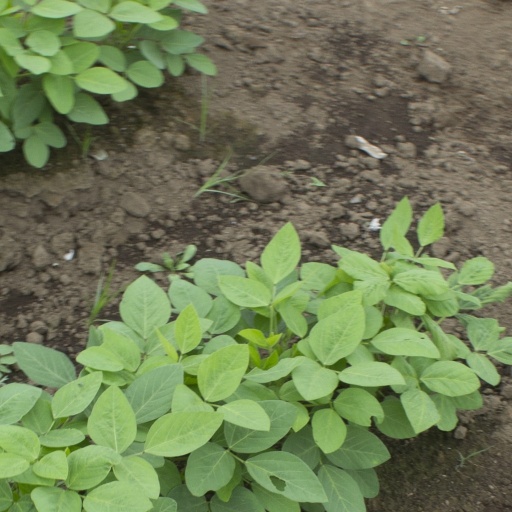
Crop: soybean